Edmundo Pérez Zujovic

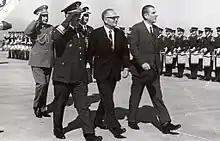
Edmundo Pérez Zujovic (middle)

Edmundo Pérez Zujovic (May 11, 1912 – June 8, 1971) was a Chilean businessman and politician, militant of the Christian Democratic Party (PDC). He served as Minister of State during the government of president Eduardo Frei Montalva, in the administration he led the Public Works and Interior portfolios.